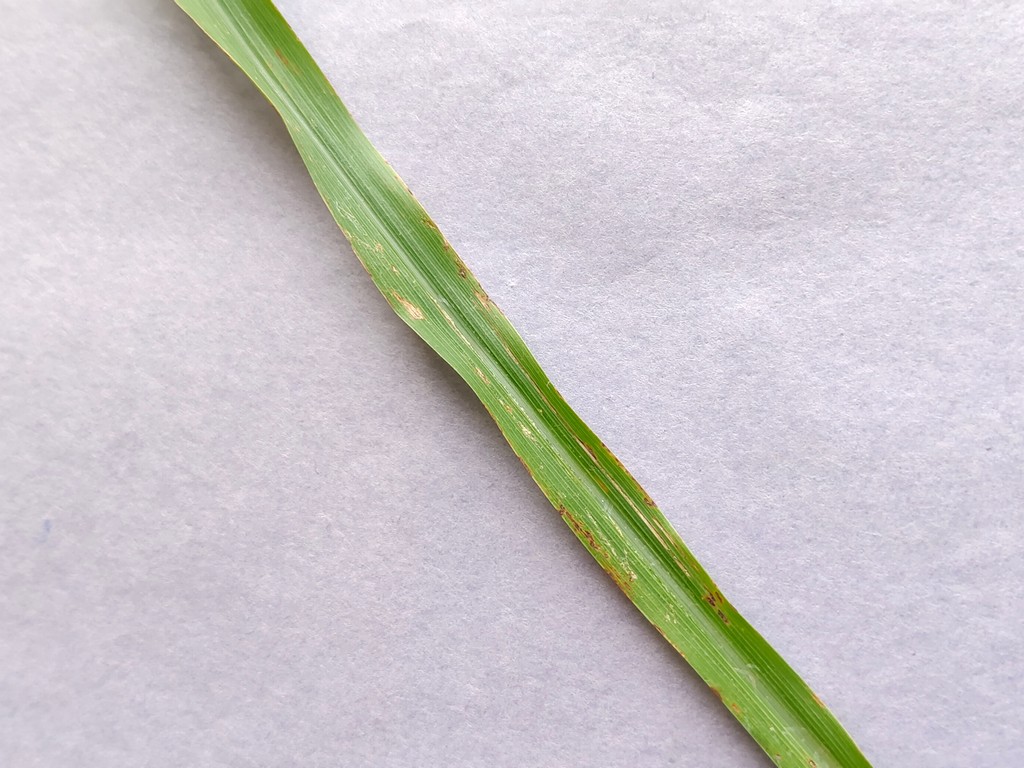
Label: Unhealthy